Putnoe Wood

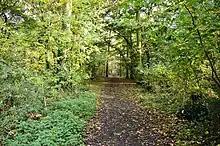

Putnoe Wood is a 10.4 hectare Local Nature Reserve located in the Putnoe area of Bedford. It is owned by Bedford Borough Council and maintained by the council with the assistance of the Friends of Putnoe Wood and Mowsbury Hillfort.